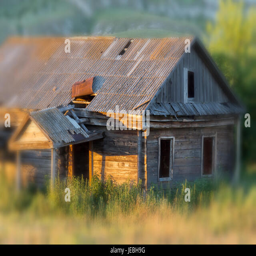
old abandoned wooden house , overgrown grass on a bright sunny summer evening .